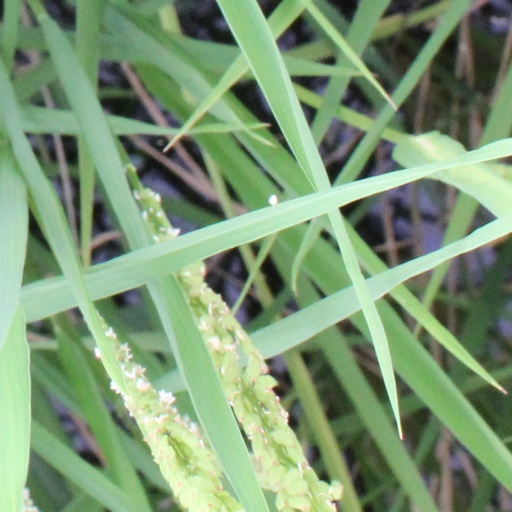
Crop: rice